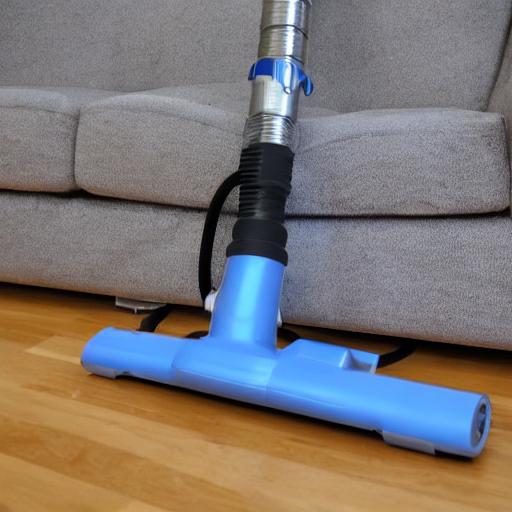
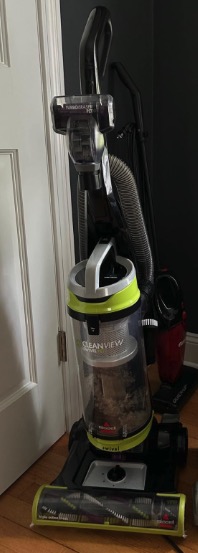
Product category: items_vacuum
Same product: no